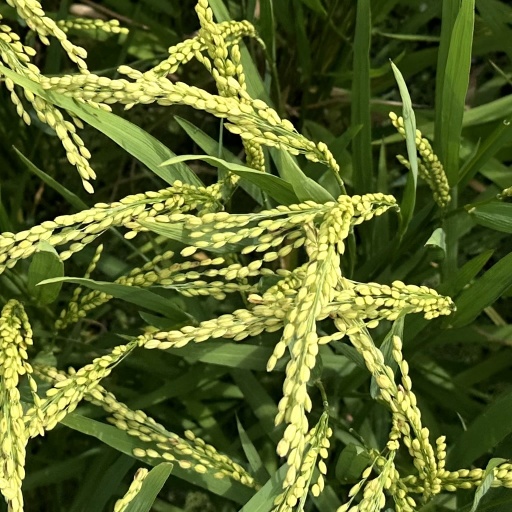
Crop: rice